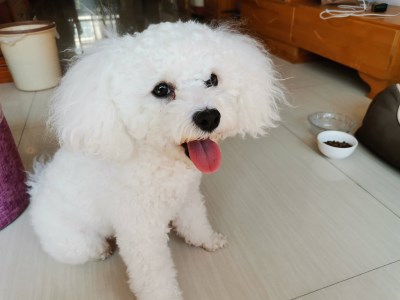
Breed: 3083-n000117-Bichon_Frise